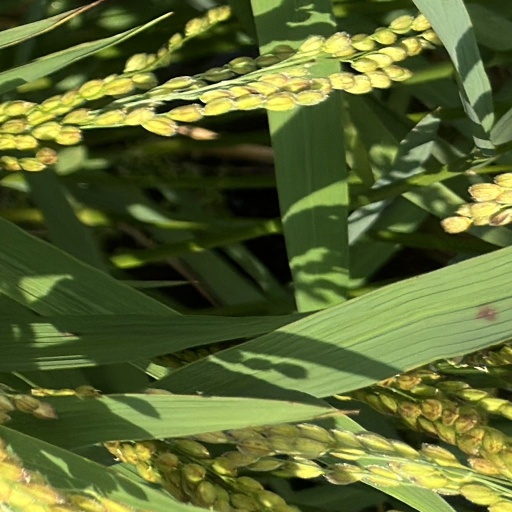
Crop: rice